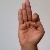
The image shows a hand gesture representing the letter 'F' in Indian Sign Language.